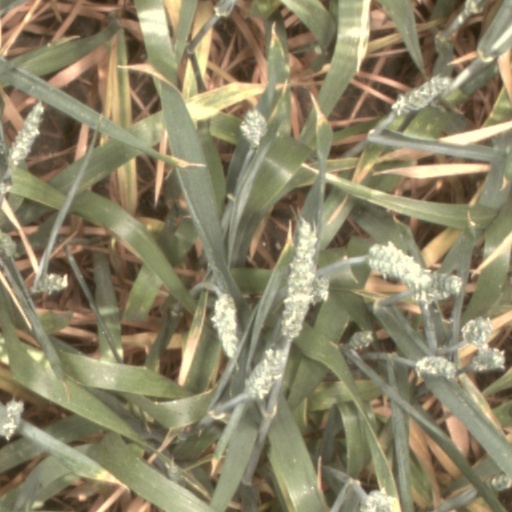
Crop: wheat